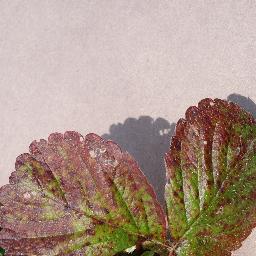
Label: Strawberry___Leaf_scorch